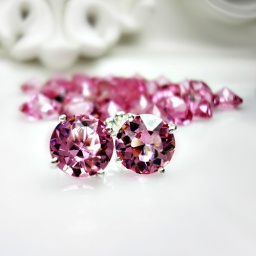
Vintage glass hand set in recycled sterling silver settings.